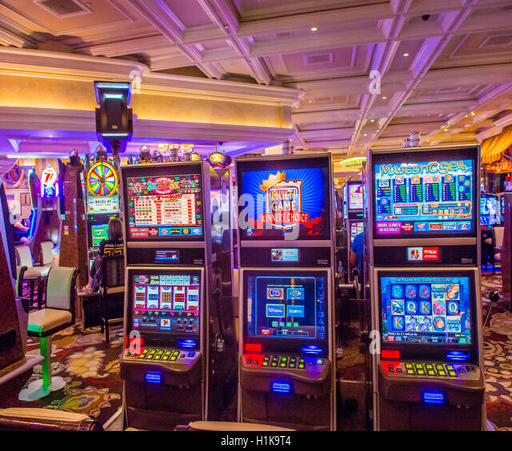
the interior of hotel and casino